Austin, Minnesota

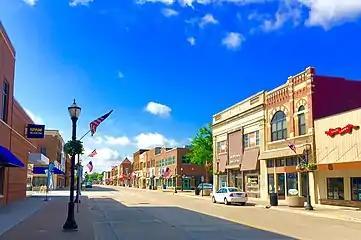
Downtown Austin

Austin is in western Mower County in southeastern Minnesota. It is east of Albert Lea, southwest of Rochester, south of Minneapolis, and north of the Iowa border. The city is bordered to the south by Austin Township, to the east by Windom and Red Rock townships, and to the north by Lansing Township and the city of Mapleview. Austin is bordered to the west by Oakland Township in Freeborn County.